Olympia Film Society

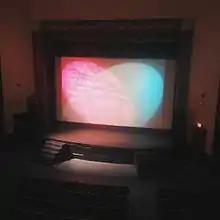
The stage and screen at Capitol Theater, Olympia, Washington

The Olympia Film Society (OFS) is a nonprofit arts organization in Olympia, Washington, United States, that shows independent, international and classic film year-round, offers special live music and comedy performances and produces the Olympia Film Festival. OFS welcomes imembers and non-member patrons to the historic Capitol Theater.